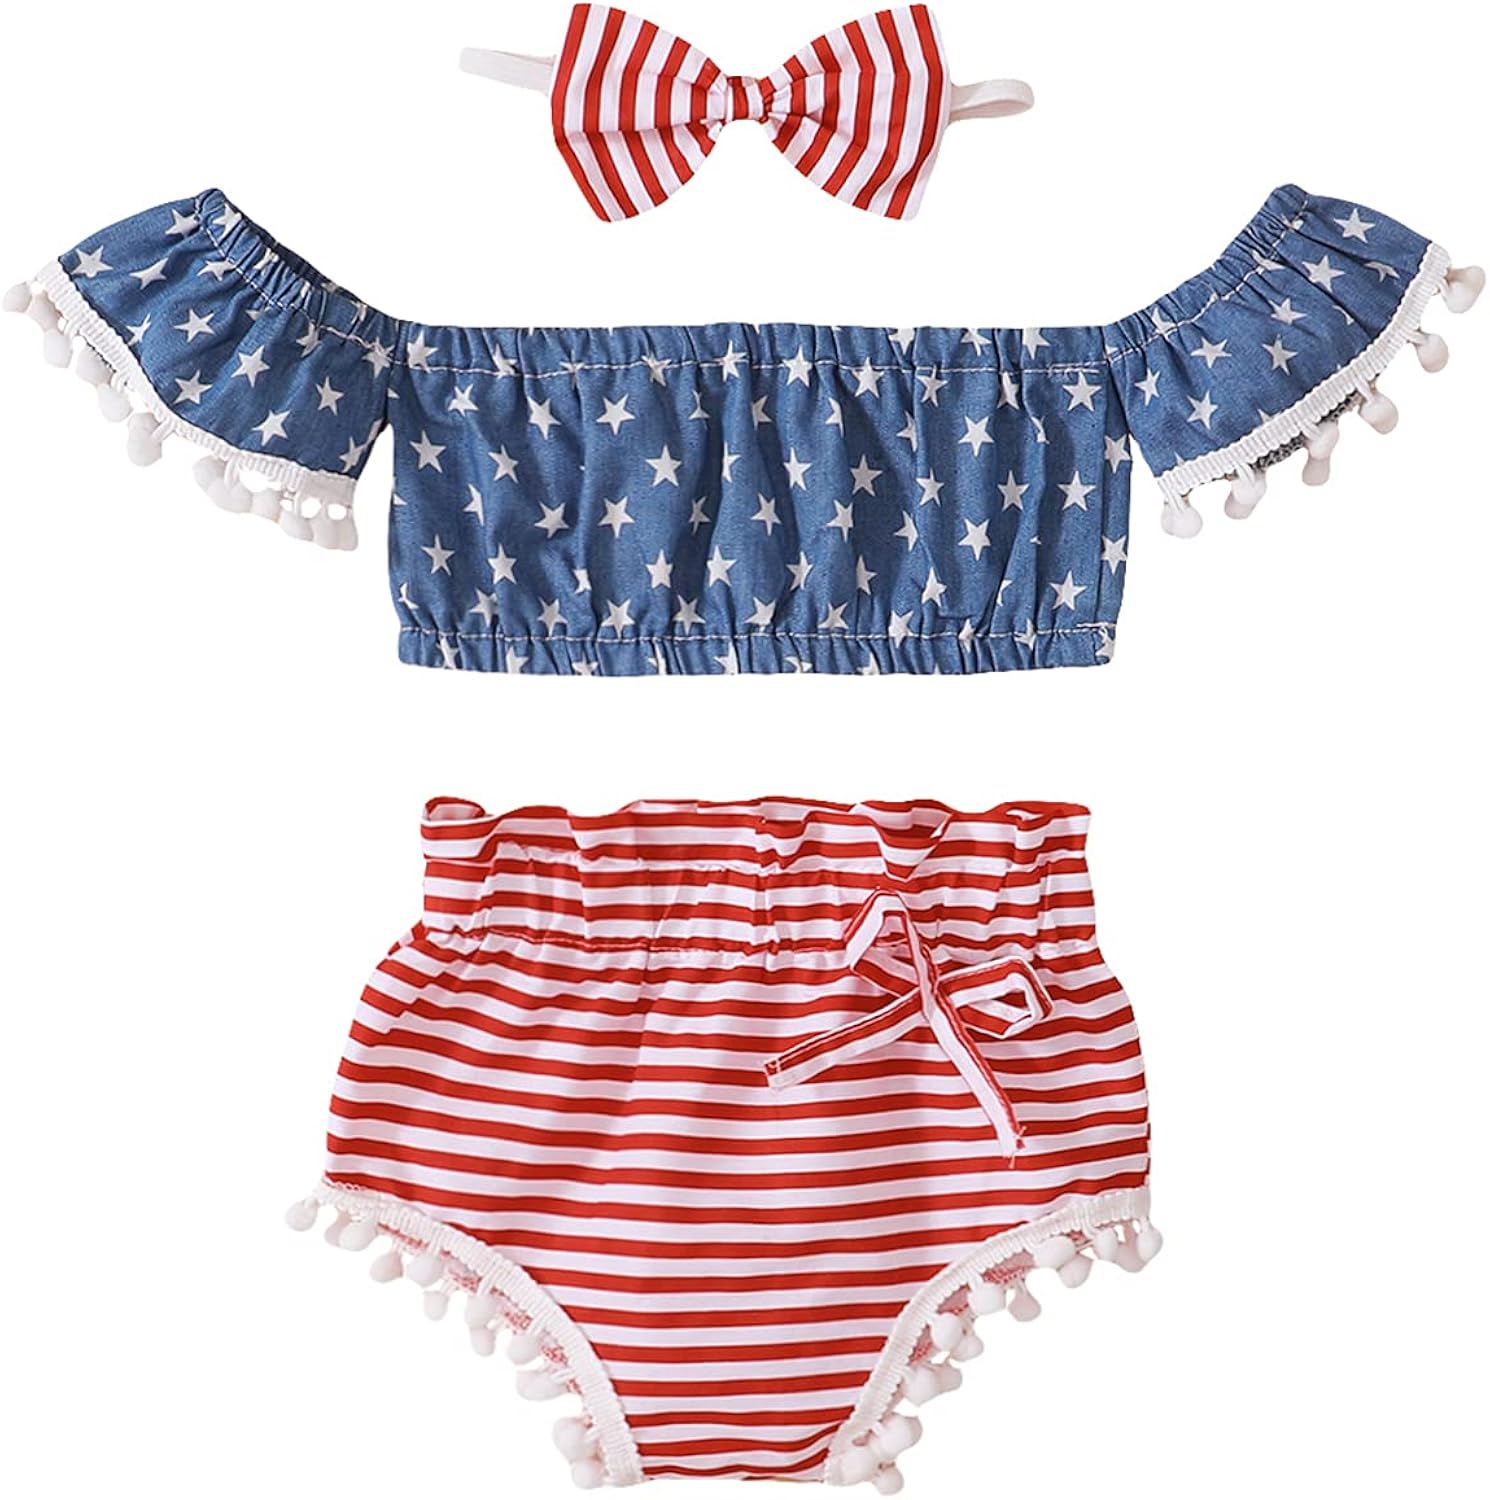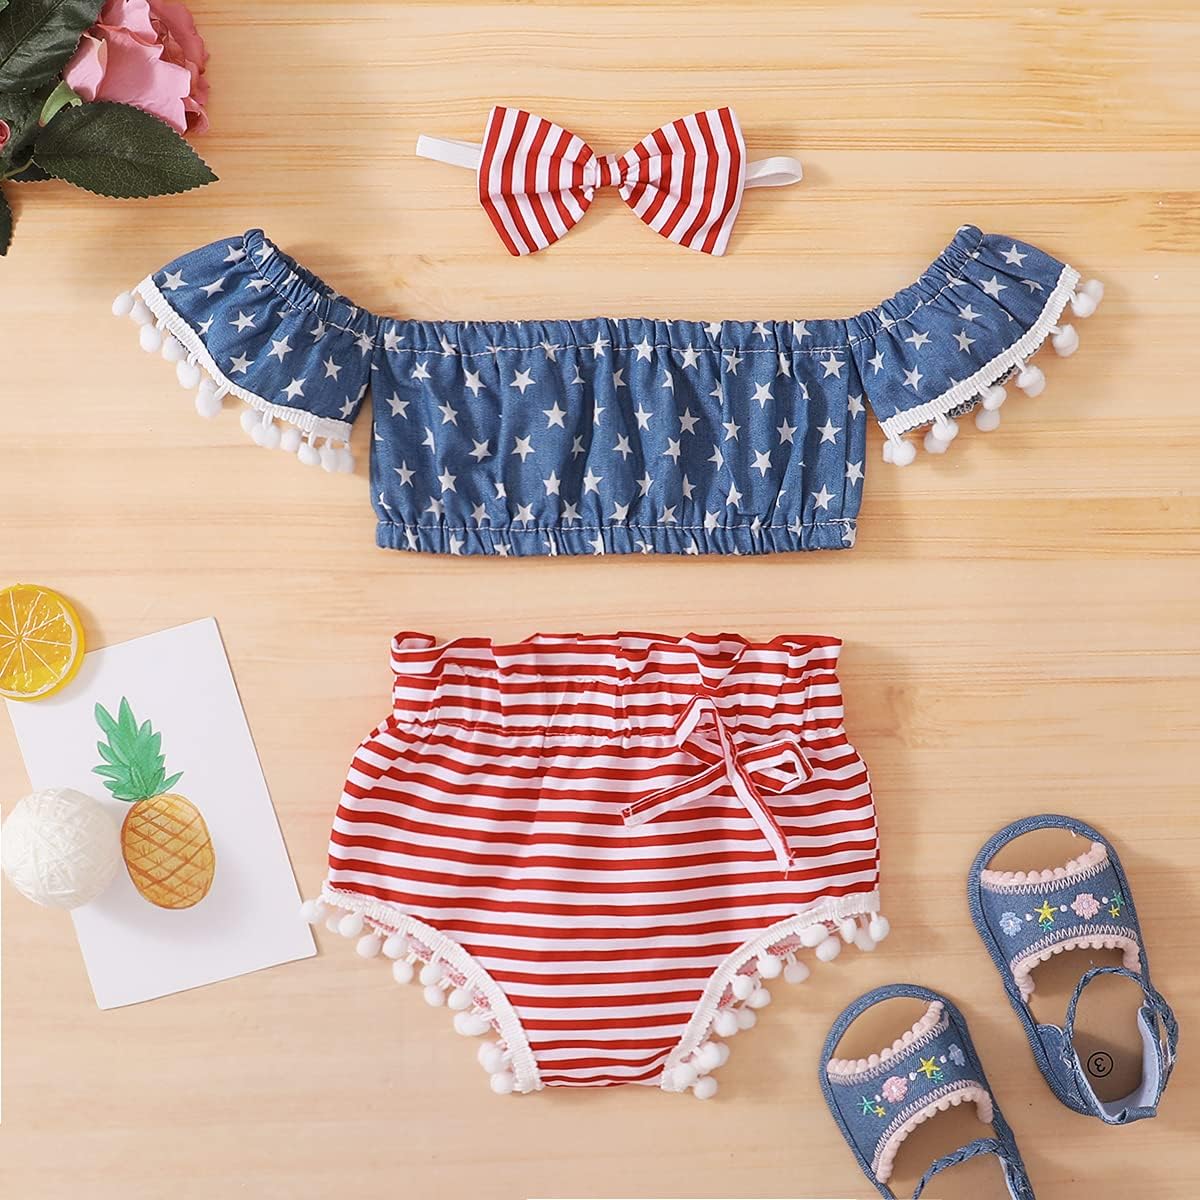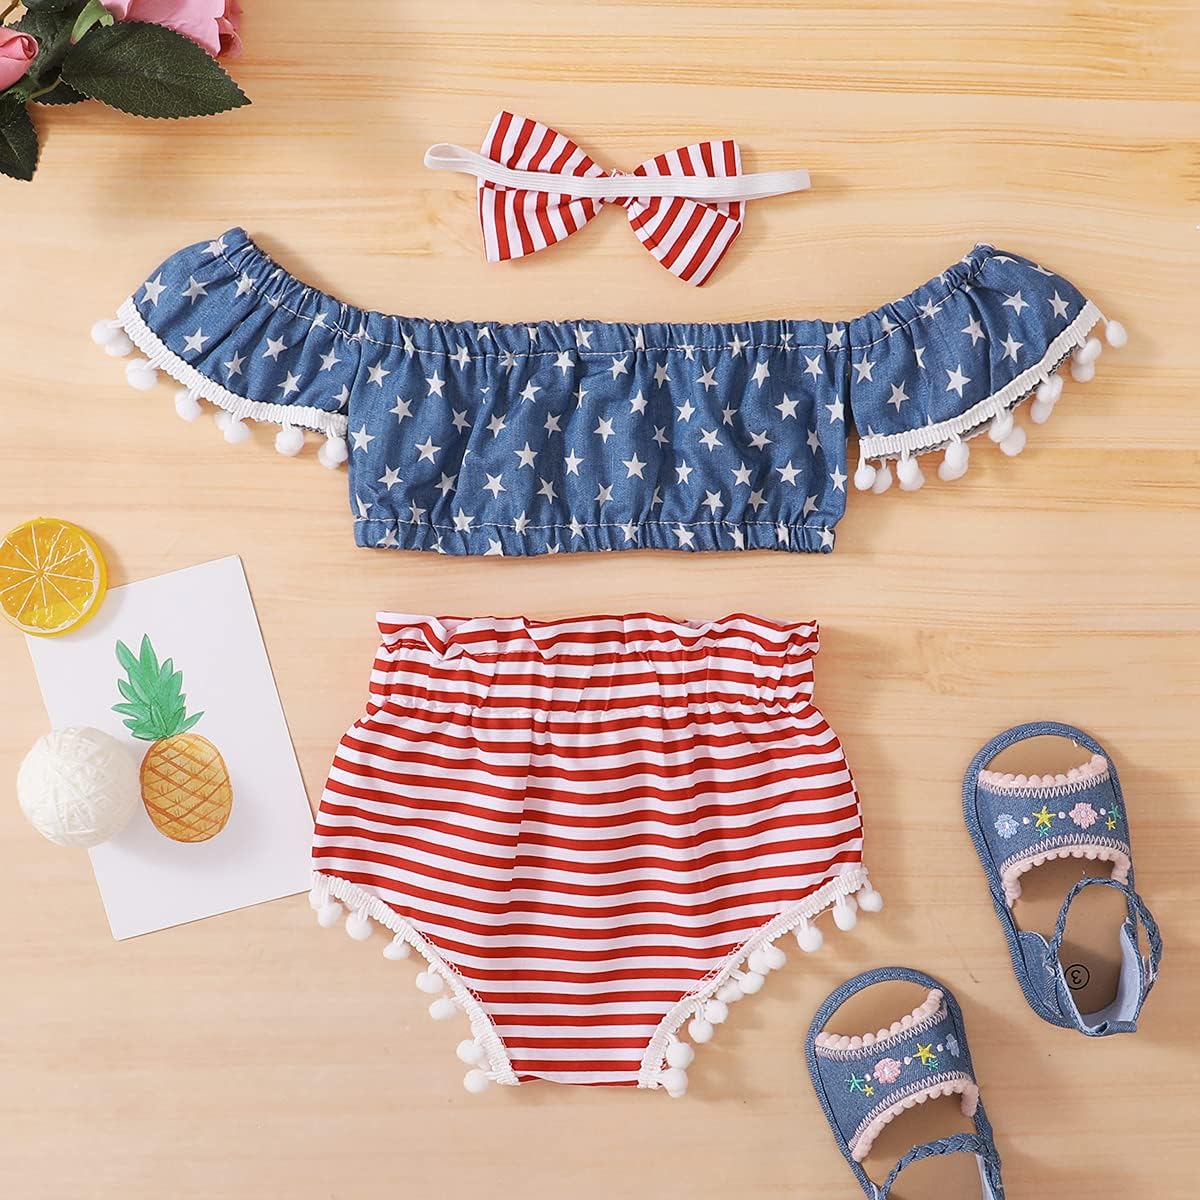
Shalofer Baby Girls 4th of July Outfits Toddler USA Flag Romper
Category: AMAZON FASHION
4th of july summer outfit set Color:Blue Please refer to the size chart when you purchased: Age--------------Chest Length-----------Pant Length--------Tops Length 0-6 Months-----43cm/18.90"---------20.5cm/8.07"--------10.4cm/4.10" 6-12 Months----47cm/21.65"--------22.5cm/8.58"--------12cm/4.72" 12-18 Months--49cm/10.24"--------23.5cm/9.25"-------12.8cm/5.04" 18-24 Months---51cm/20.08"-------24.5cm/9.65"------13.6cm/5.35"'  Color:Blue Please refer to the size chart when you purchased: Age----------------------Tops Length 0-6 Months--------------38cm/14.96" 6-12 Months-------------42cm/16.54" 12-18 Months-----------44cm/17.32" 18-24 Months-----------46cm/18.11"  Color:Blue Please refer to the size chart when you purchased: Age--------------Chest Length--------Tops Length 0-6 Months-----50cm/19.69"--------38cm/14.96" 6-12 Months----54cm/21.26"--------42cm/16.54" 12-18 Months---56cm/22.05"-------44cm/17.32" 18-24 Months---58cm/22.83"-------46cm/18.11"
Features: 100% Cotton | 进口 | Pull On closure | Hand Wash Only | 4th of July outfit for toddler girls Fourth of July clothes set,give your kids the best Independence Day | Nice and Patriotic Outfits: Perfect for casual wear,photo props and as a costume for fourth of July | The perfect costume as a photo props or for Fourth of July.This romper is a must have for July 4th or any other occasions | Cotton blend,comfortable and soft,safe and harmless.Would be nice for photoshoot as well | What You Get：as the picture shows.Great Independence Day gift for 3-6 Months,6-12 Months,12-18 Months,18-24 Months